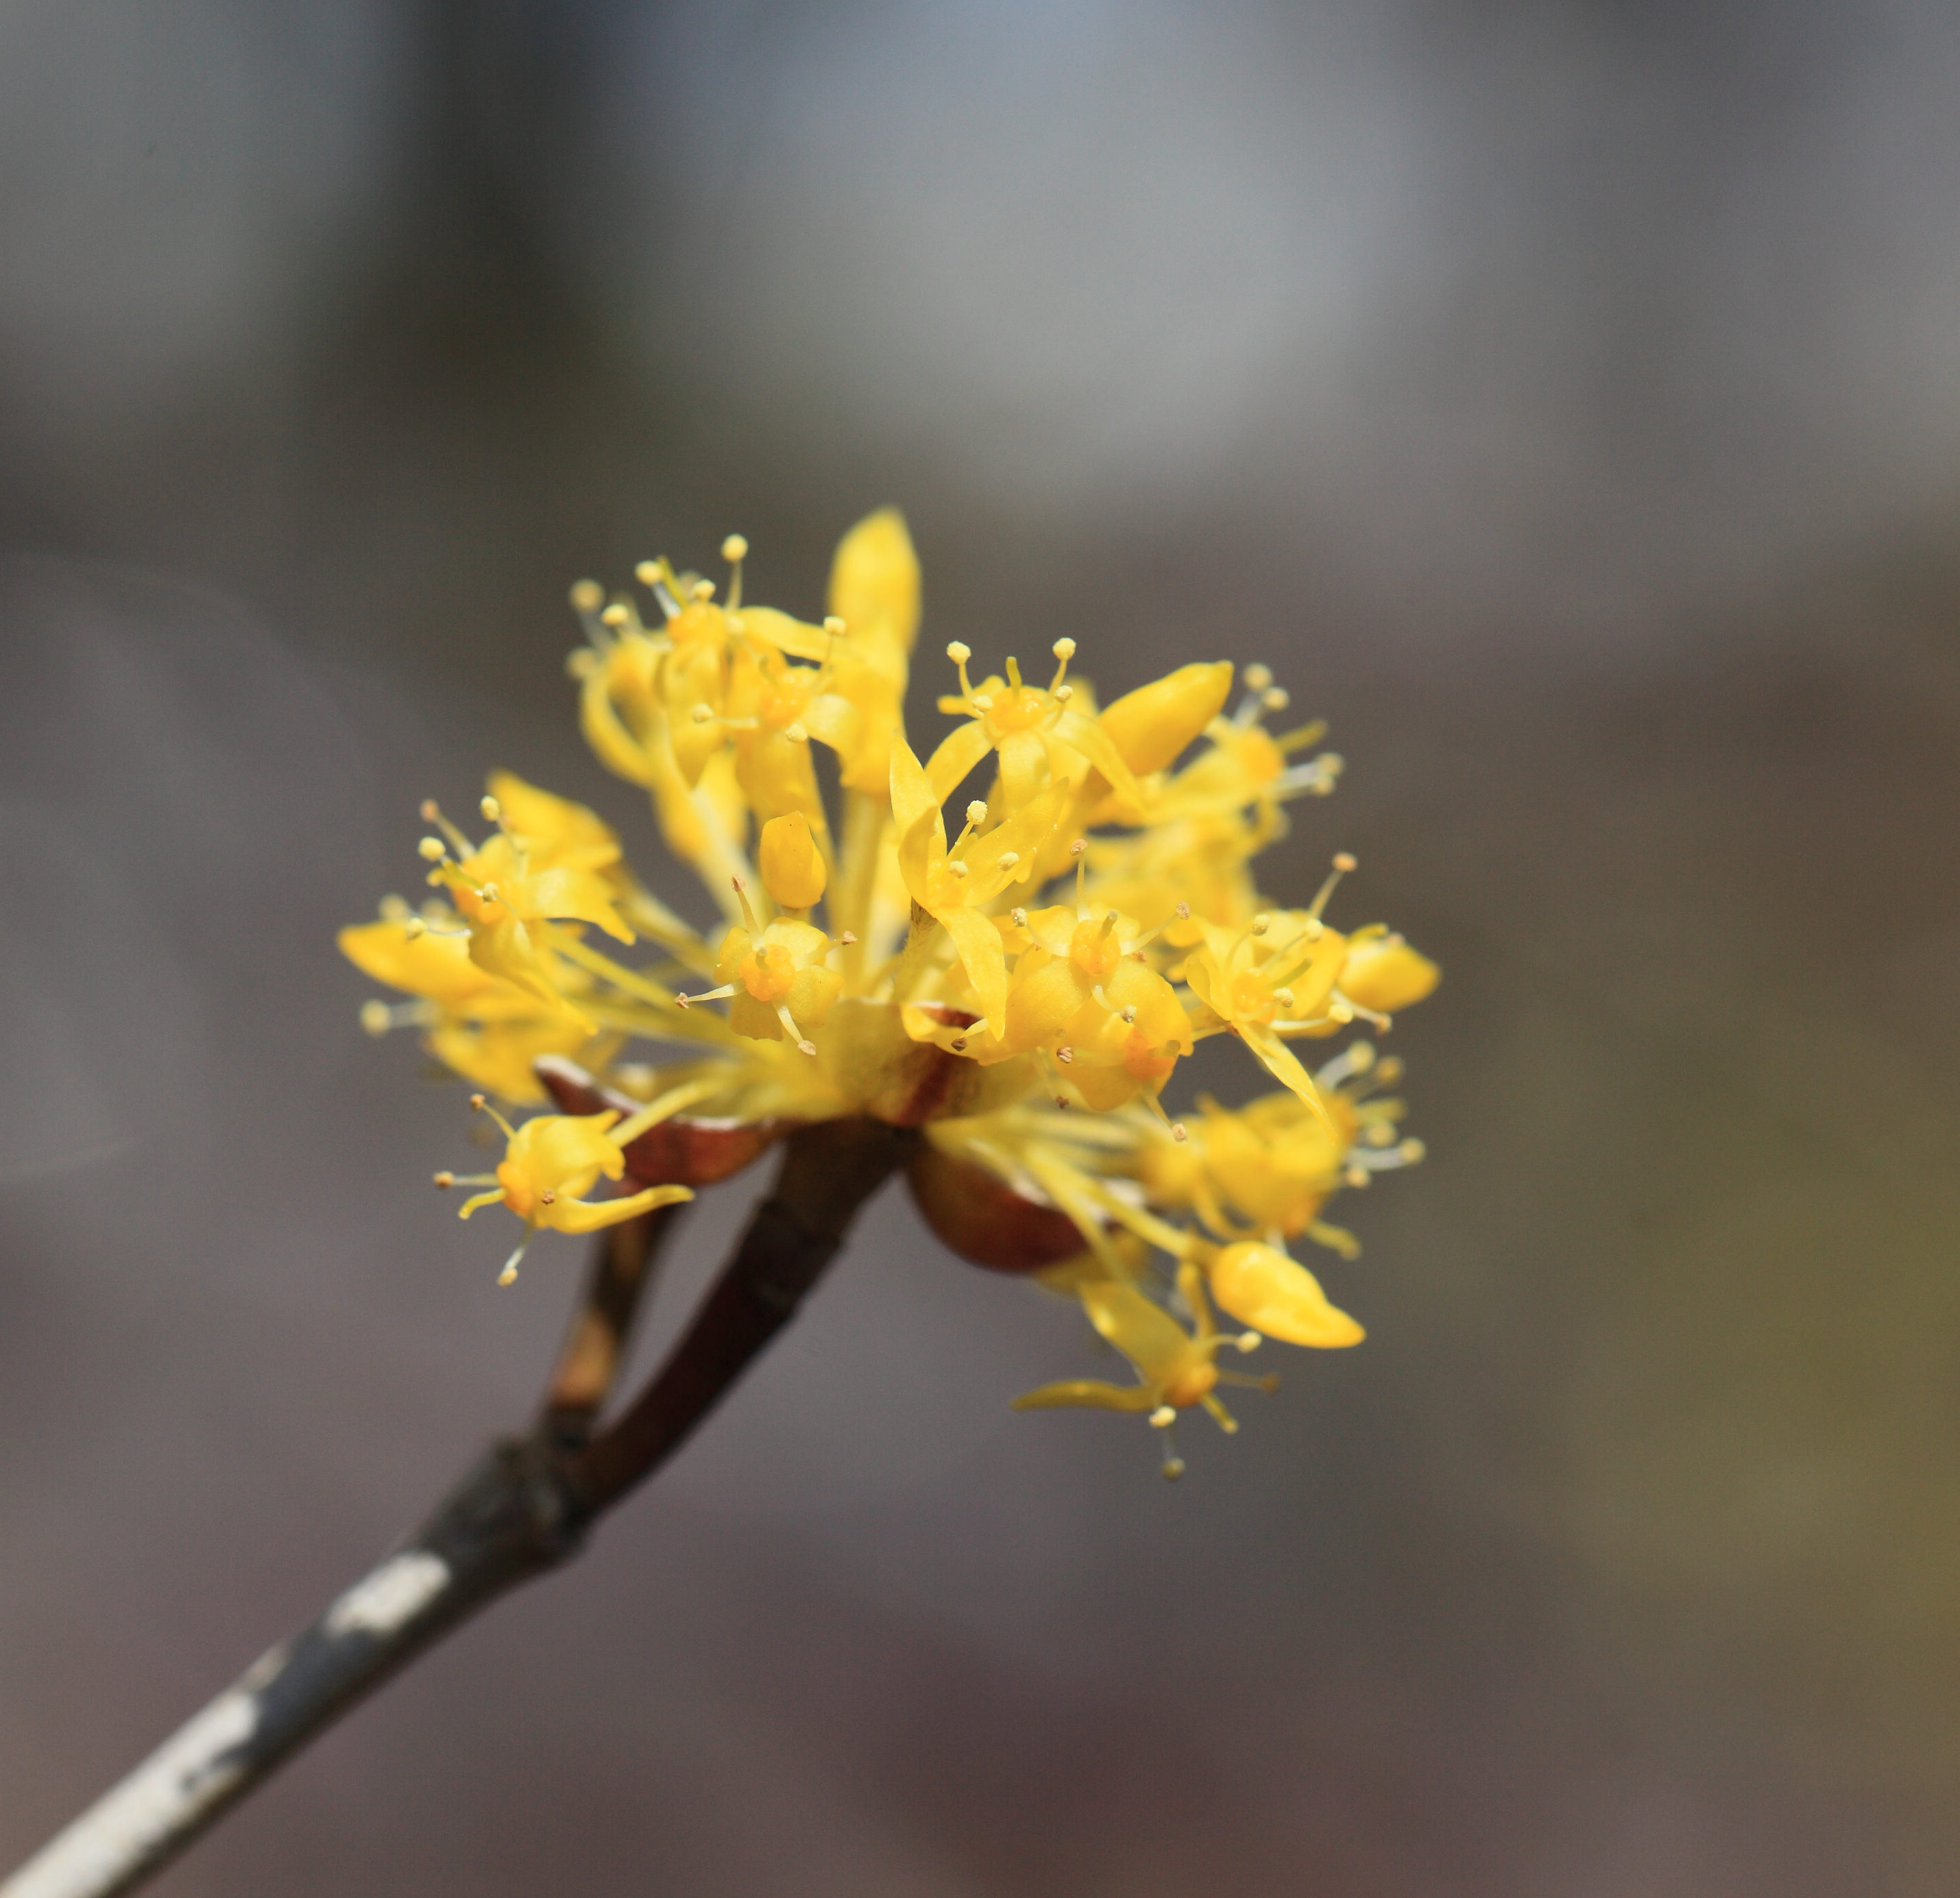
tree, nature, branch, blossom, plant, photography, leaf, flower, high, botany, yellow, flora, wildflower, close up, shrub, 5d, hires, markii, hi, res, resolution, saitama, kawaguchi, taxonomybinomial, cornus, officinalis, cornusofficinalis, japanesecorneldogwood, japanesecornel, macro photography, flowering plant, plant stem, woody plant, land plant